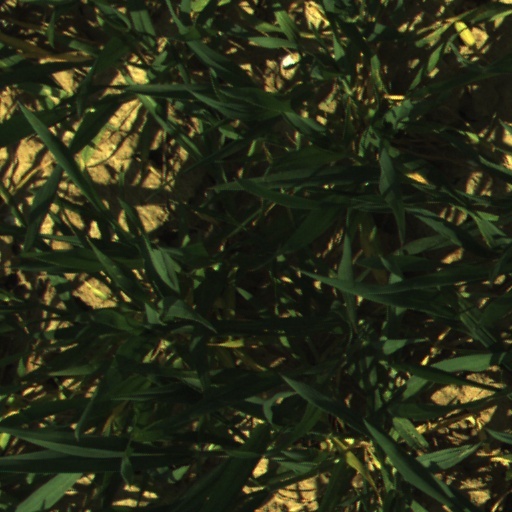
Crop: wheat